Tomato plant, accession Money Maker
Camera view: bottom (45 deg); turntable rotation: 60 degrees
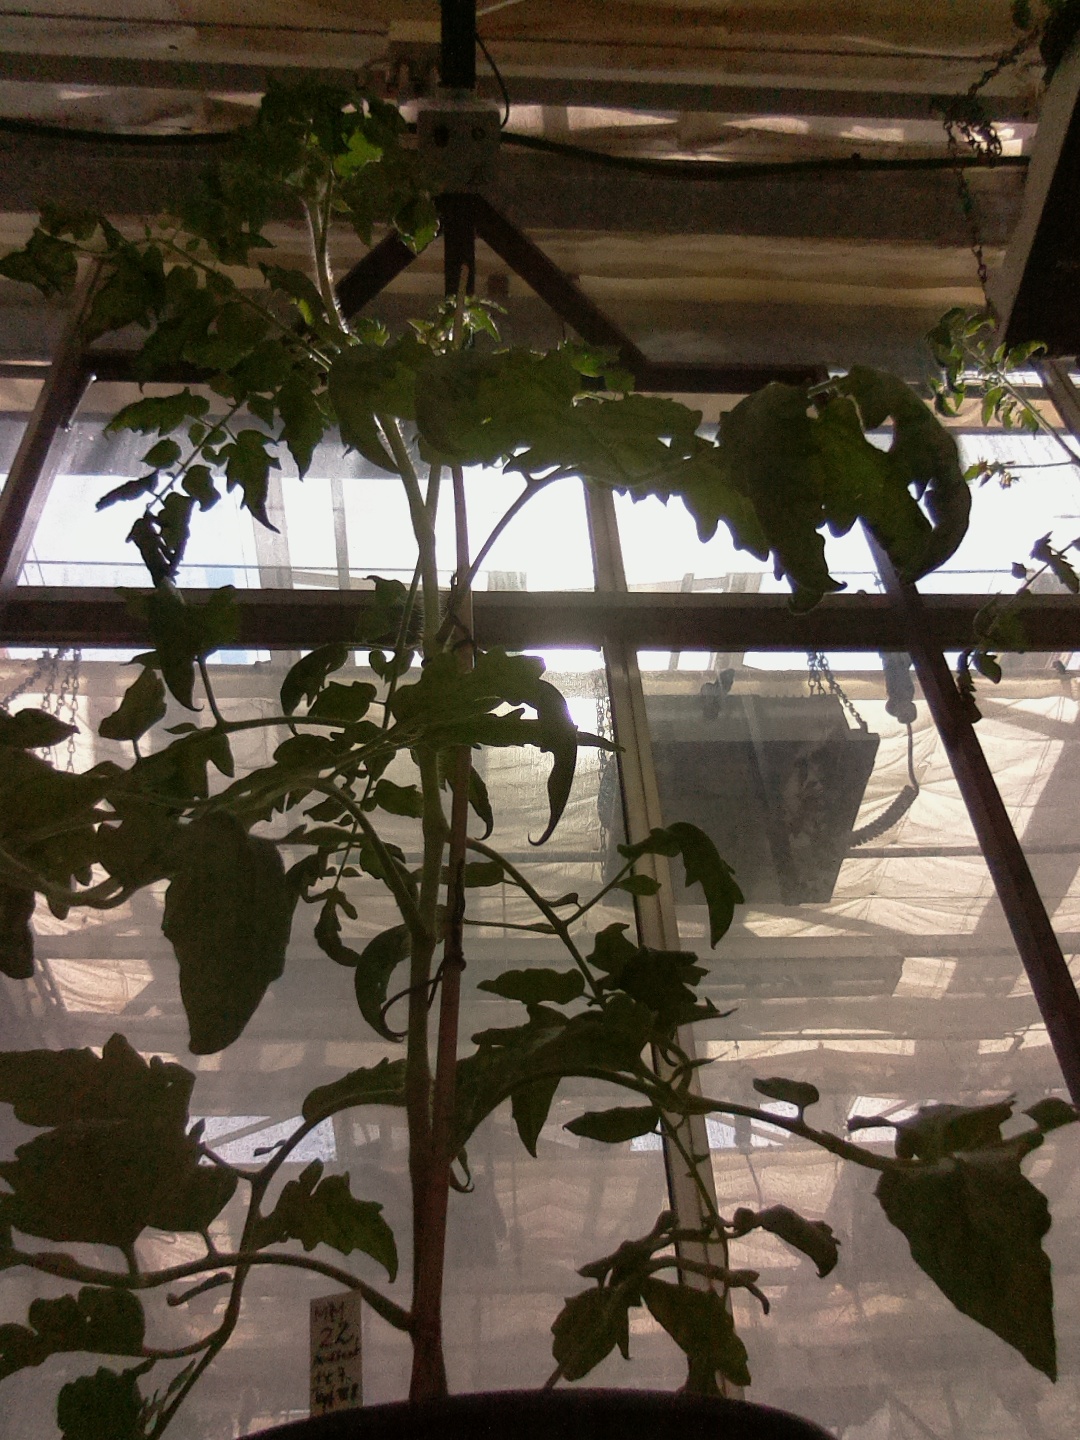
BBCH growth stage 63: 30%-40% of flowers open